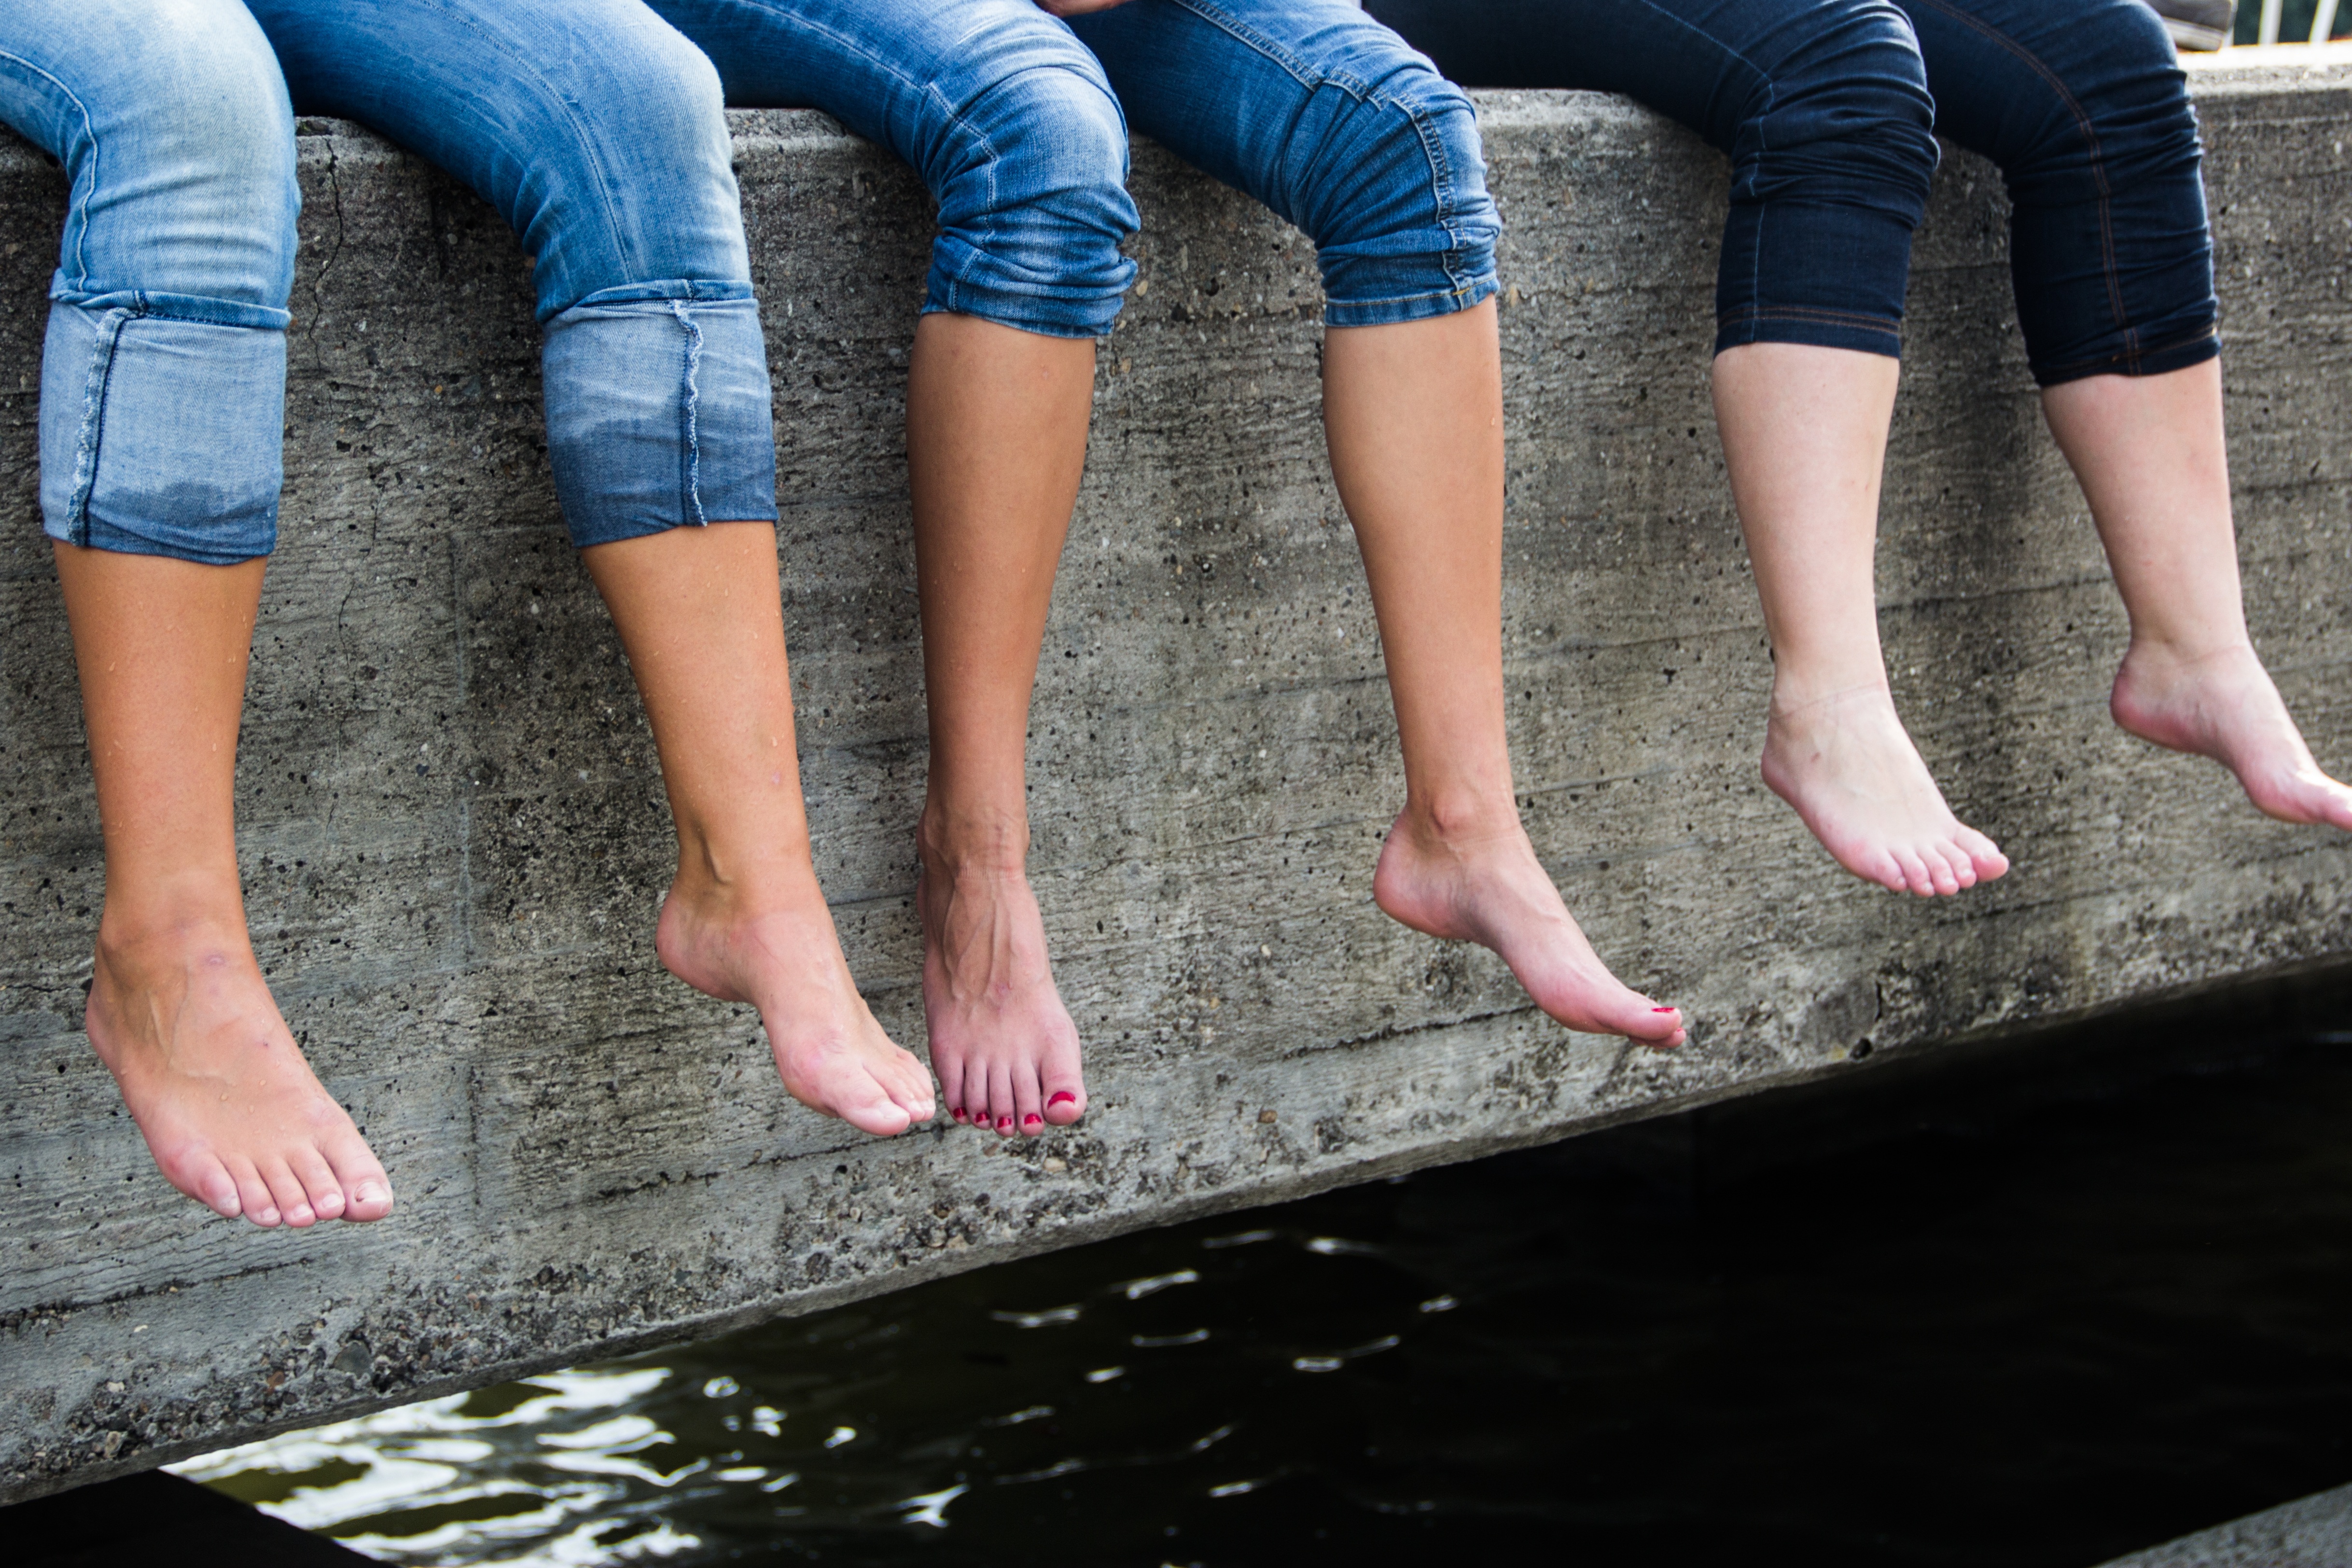
hand, water, shoe, girl, woman, leg, model, sitting, fashion, clothing, sit, human body, barefoot, dress, cool, legs, hot, footwear, beauty, interaction, photo shoot, human positions